Posyet

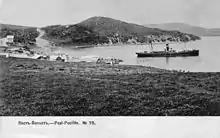
A postcard of Posyet in the 1900s

It is the oldest settlement in Primorsky Krai. It was established on April 11, 1860 as Novgorodsky-Posyet. The name Novgorodsky was given after the bay named by Nikolay Muravyov-Amursky's expedition.